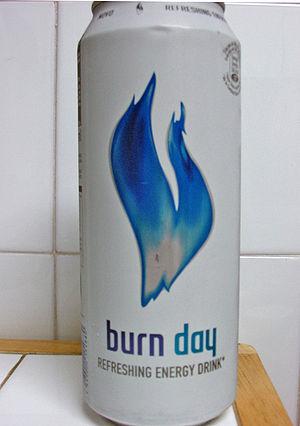
Burn est une marque commerciale exploitée pour une boisson à forte teneur en caféine avec 32 mg pour 100 ml très riche en sucres. Elle est commercialisée par The Coca-Cola Company pour s'implanter dans le secteur des boissons dites « énergisantes » qui connait une croissance importante ces dernières années par rapport au marché habituel de Coca-Cola, une autre marque de soda de cette société. Cette croissance du marché étant notamment dû au succès de la firme Red Bull.